Doe Run Village Historic District

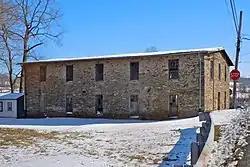
Doe Run Mill, Doe Run Village Historic District, February 2011

Doe Run Village Historic District is a national historic district located in West Marlborough Township and East Fallowfield Township, Chester County, Pennsylvania. It encompasses twenty-six contributing buildings and one contributing site in the rural community of Doe Run Village. Buildings cluster in three primary locations. The first cluster includes the Doe Run Garage, old general store, and some residences. The second cluster is associated with a cotton mill that was subsequently replaced with the town hall in 1898. The town hall subsequently contained a dairy. Located nearby are the ruins of a paper mill. The third cluster is associated with a gristmill (1744). Also in the district is the Doe Run School and former Presbyterian Church.